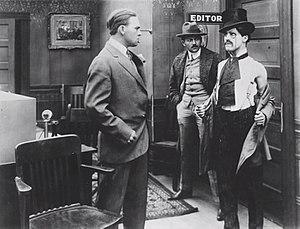
Pour gagner sa vie est une comédie burlesque américaine de Henry Lehrman, sortie le 2 février 1914. C'est le premier film où apparaît Charlie Chaplin.